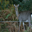
Label: deer